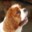
Label: dog